Gustave Léonard de Jonghe

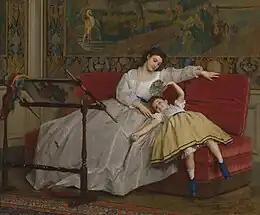
"Mother with her young daughter", 1865

Subsequently de Jonghe left the course of Realism and changed his subject matter to portraits and genre scenes and the occasional landscape. He worked in oil as well as watercolour. While some of his works are found in international museums such as the Hermitage and the Musée d'Orsay, most of his work is held in private collections.